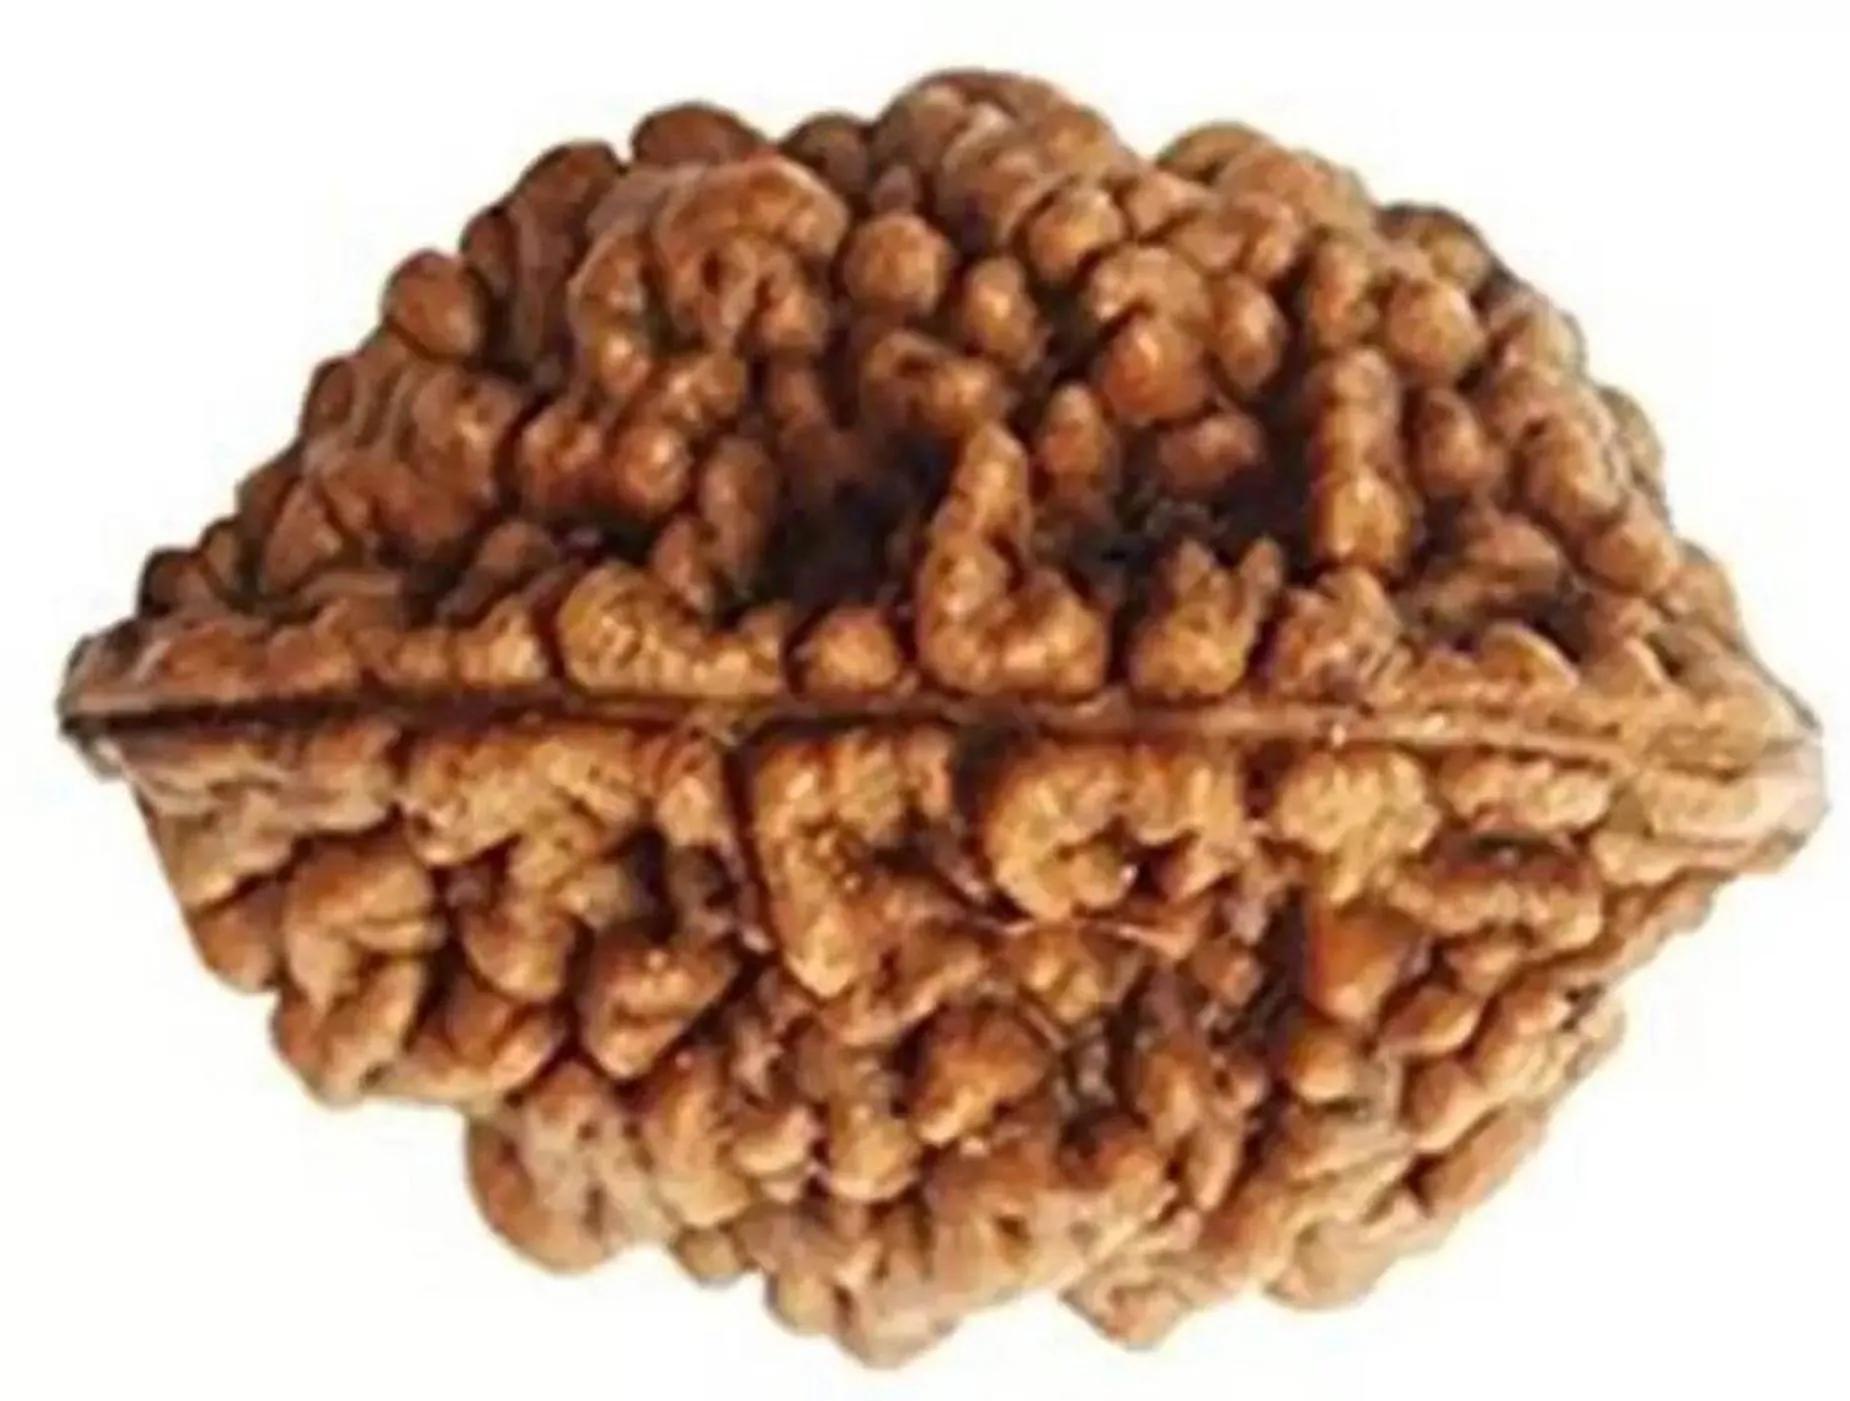
Chopra Gems Wood Original Two Mukhi Rudraksha Pendant Brown (Men and Women)
Type: Necklaces & Pendants
Brand: Chopra Gems & Jewellery
Price: Rs. 499
Chopra Gems
Features: Original two mukhi rudraksha pendant,Color - brown,Collection - ethnic
Included: Original Two Mukhi Rudraksha Pendant